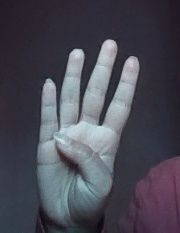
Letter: kaaf